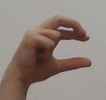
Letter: thal